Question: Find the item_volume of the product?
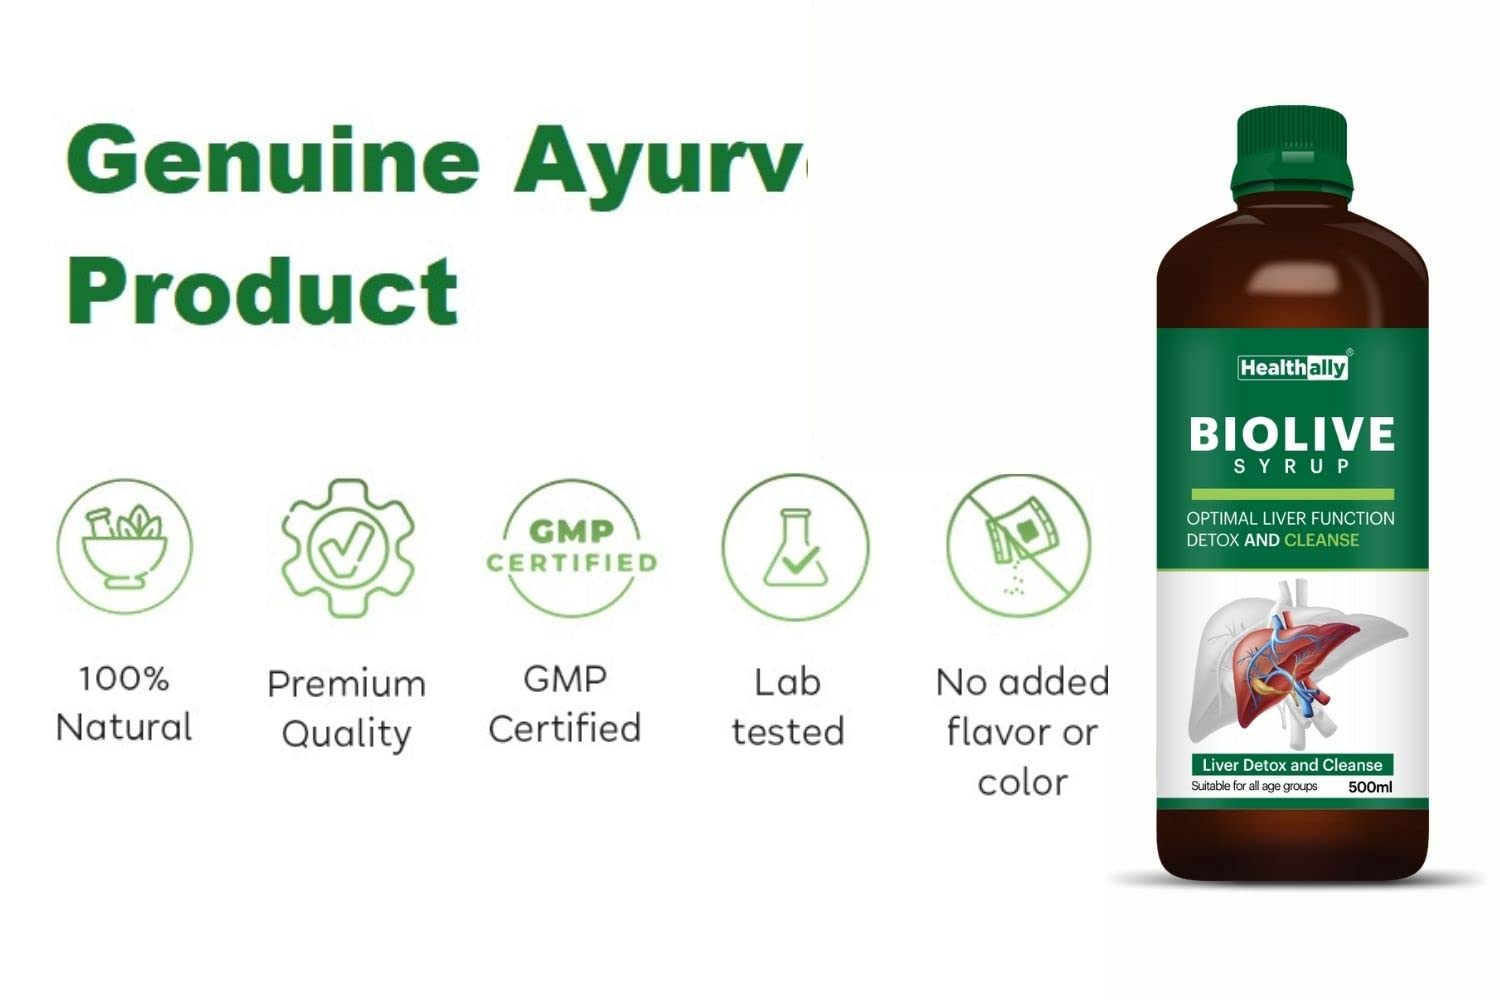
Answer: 500.0 millilitre